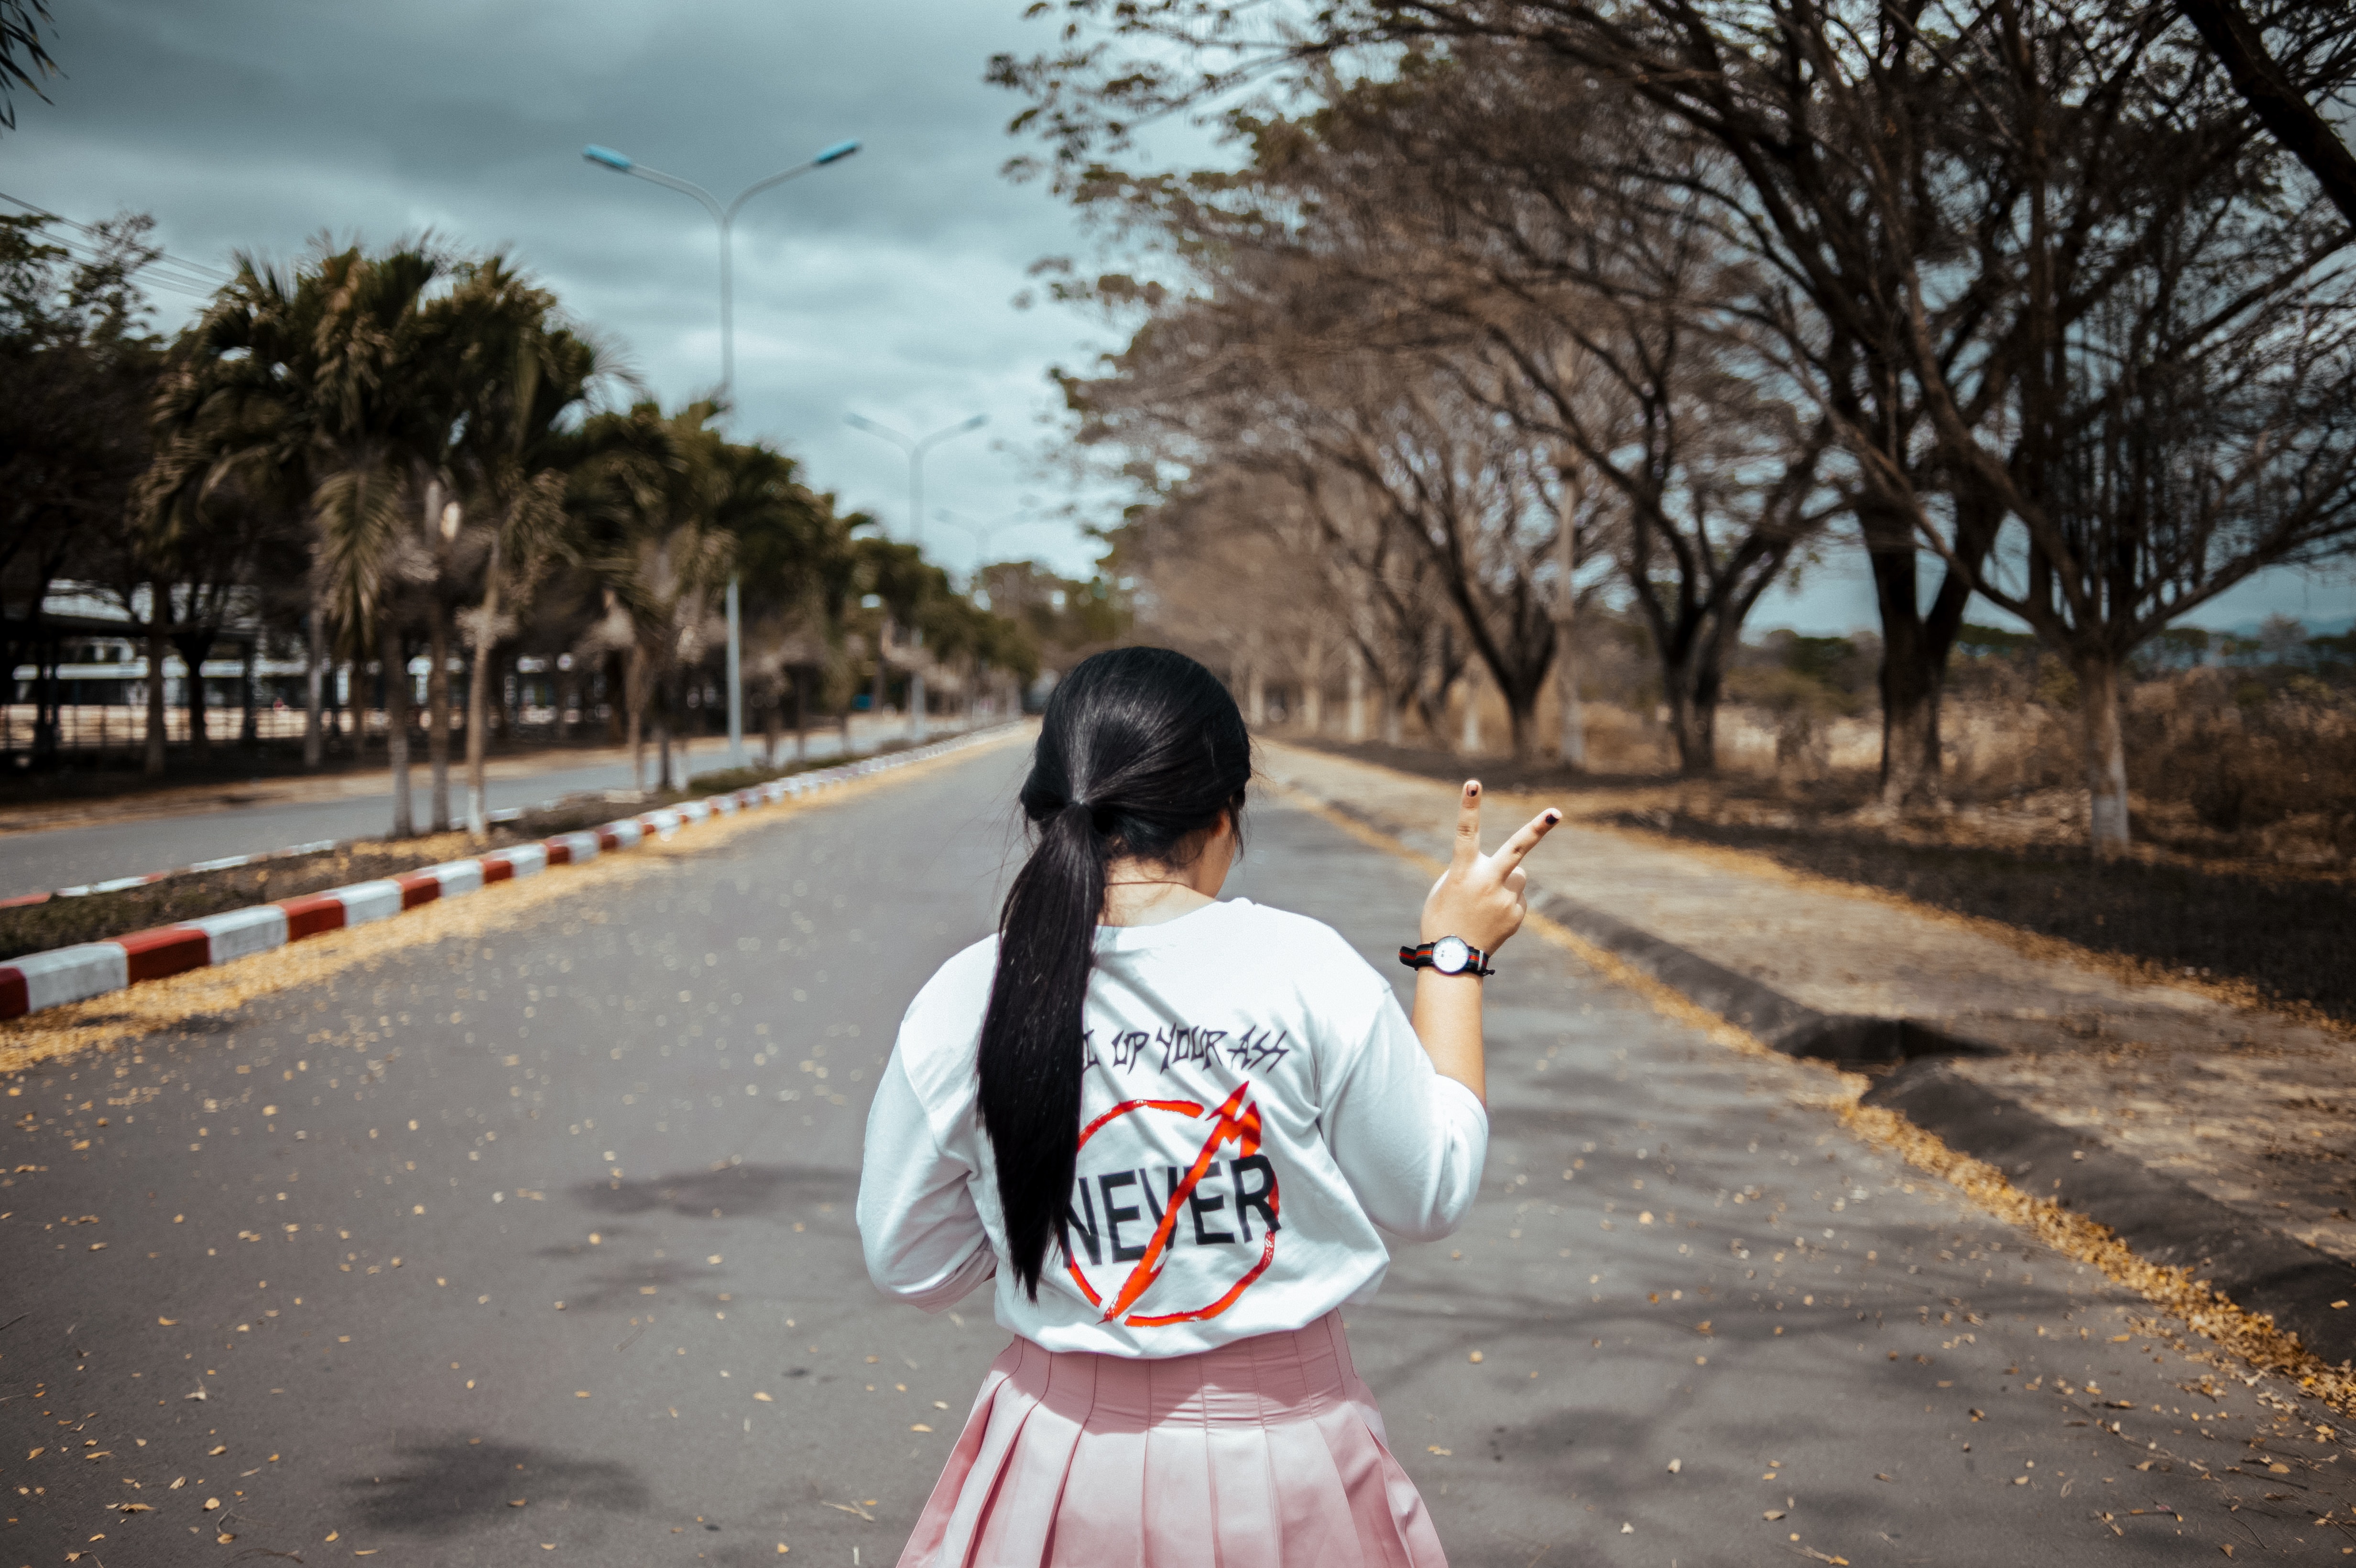
photograph, snapshot, photography, fun, tree, street fashion, plant, travel, leisure, road, costume